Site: brandenburg
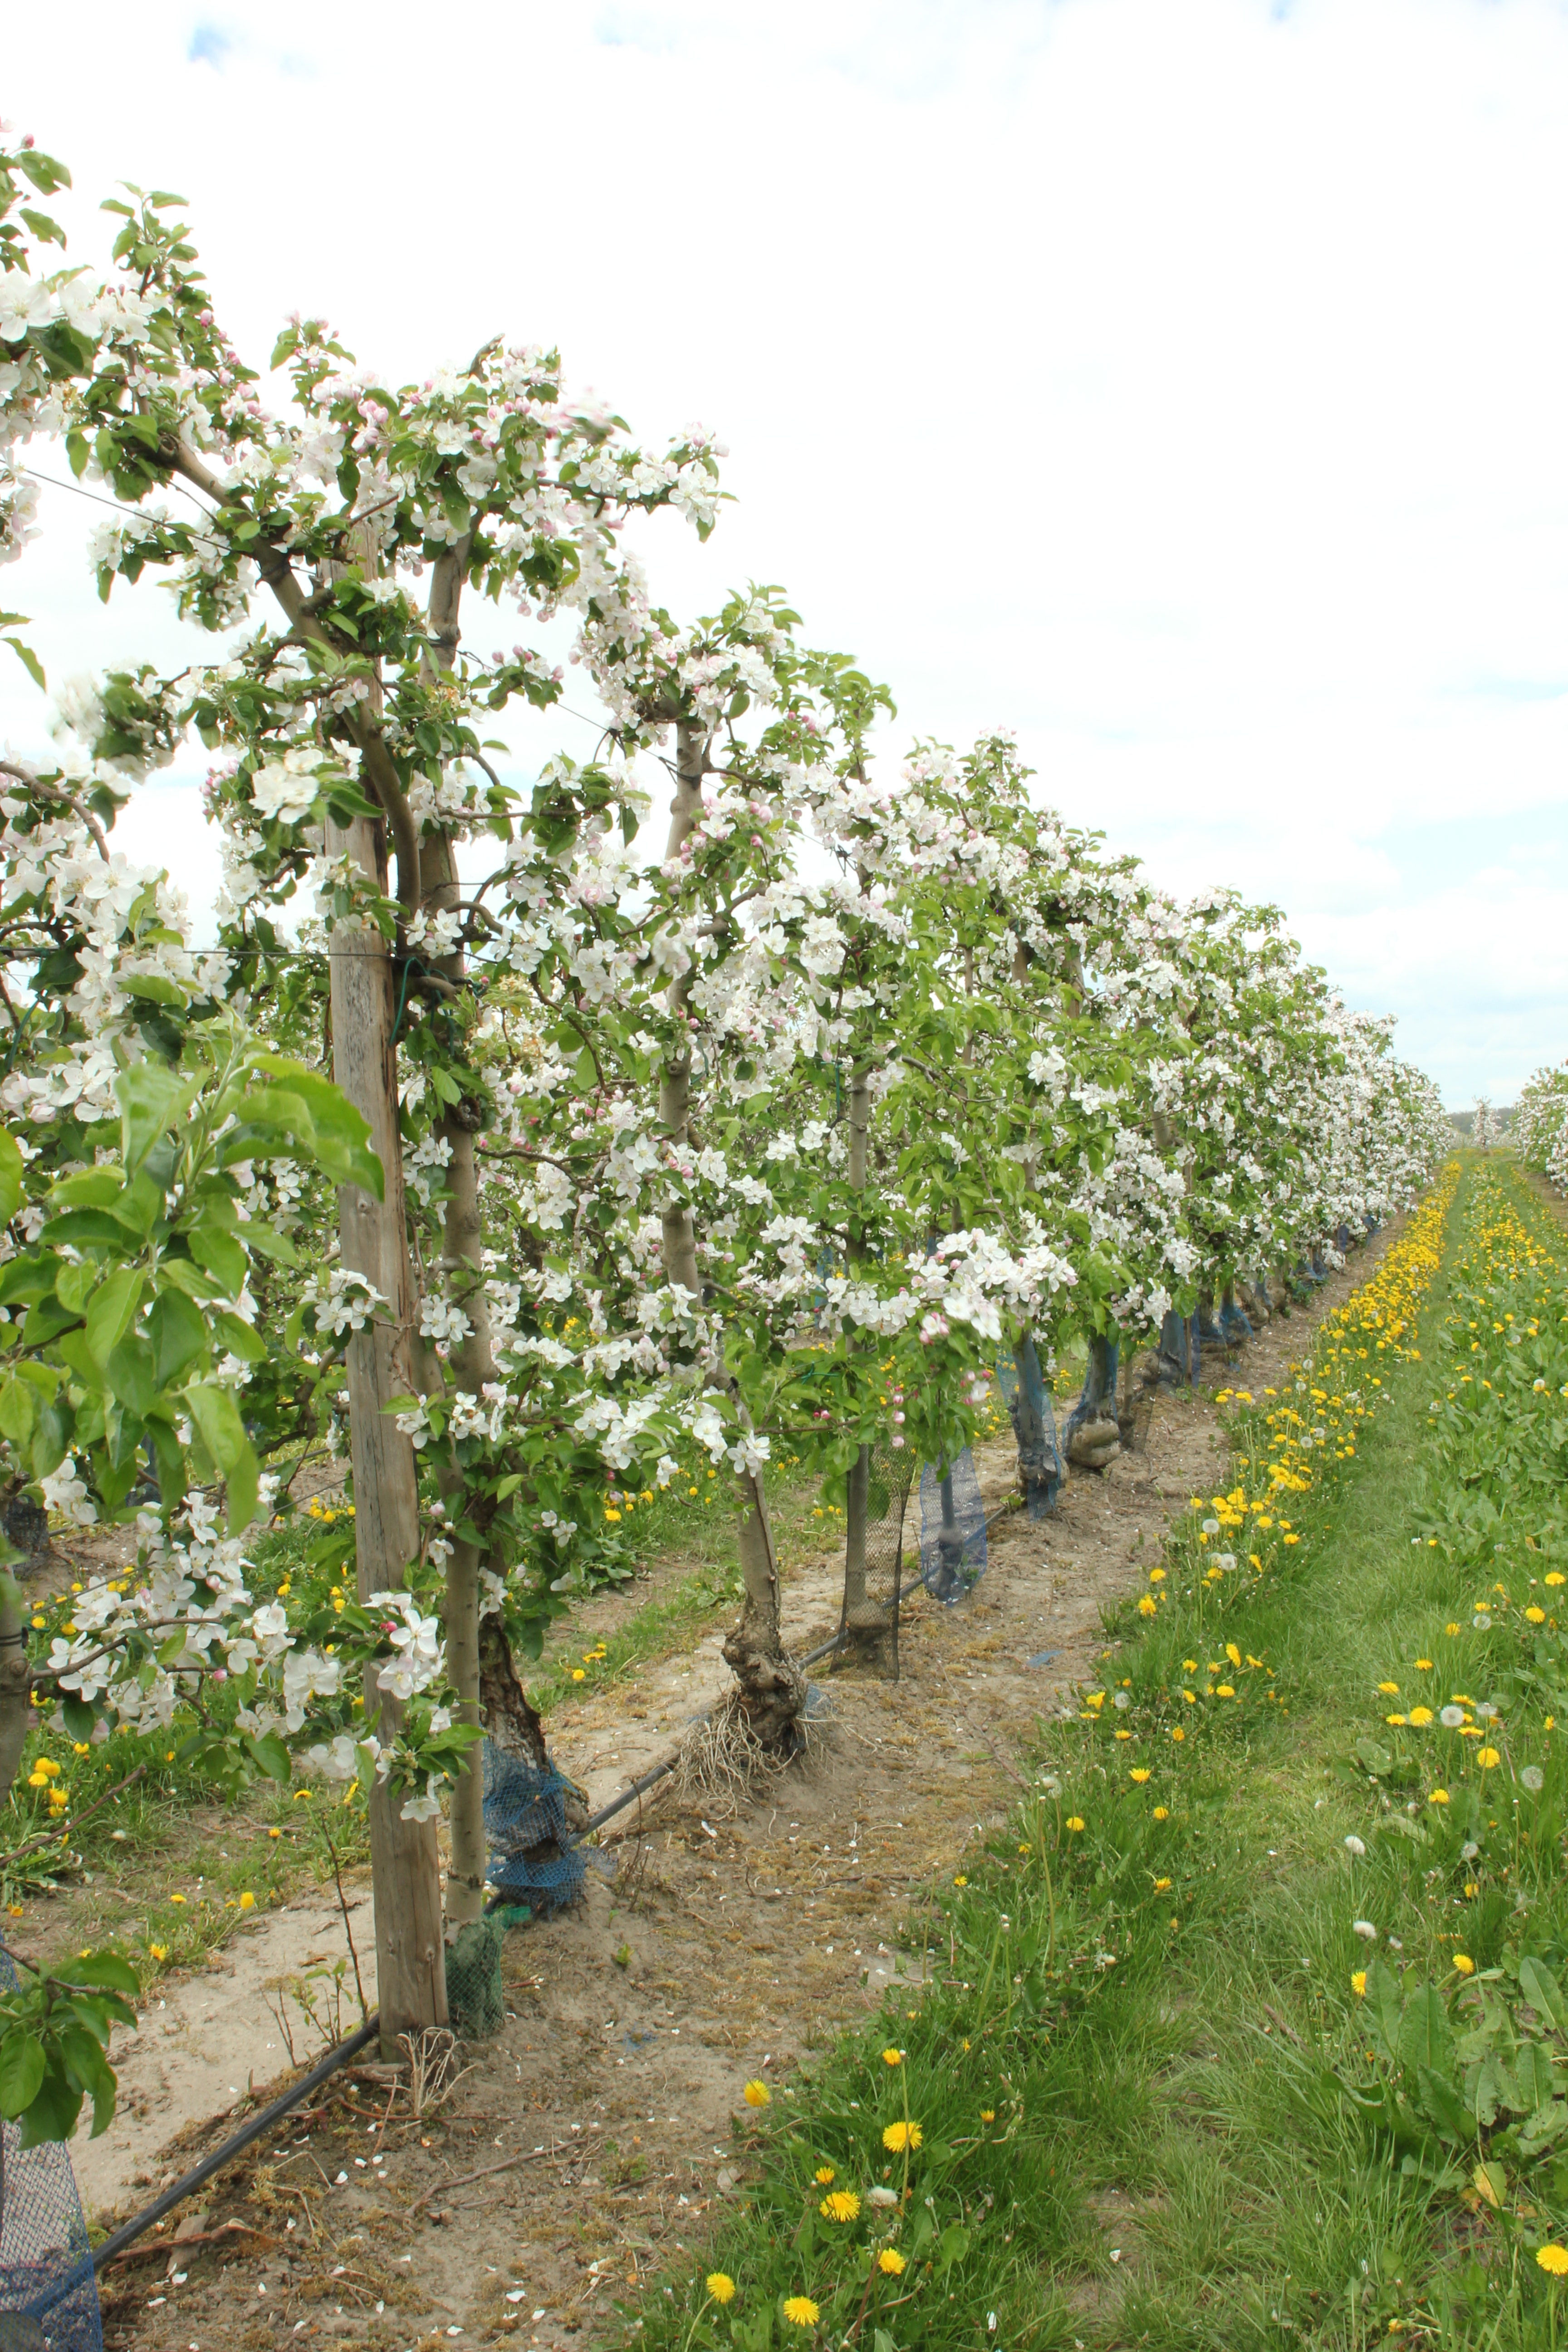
Growth stage (BBCH 65): Flowering